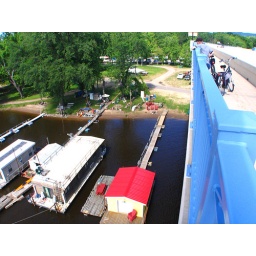
House boat shot from the new bridge over the Mississippi